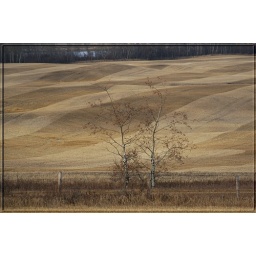
two trees by the fence